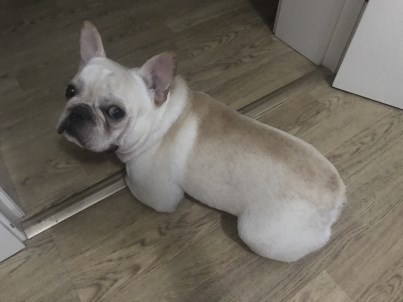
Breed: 1121-n000002-French_bulldog